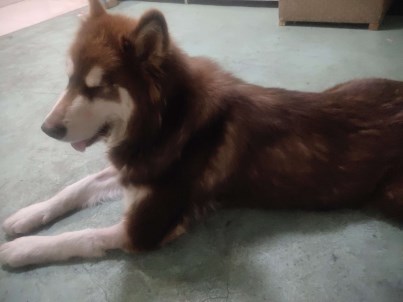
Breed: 1324-n000004-malamute